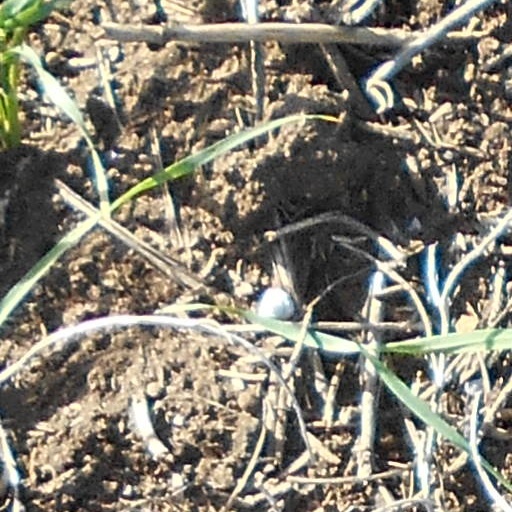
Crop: wheat